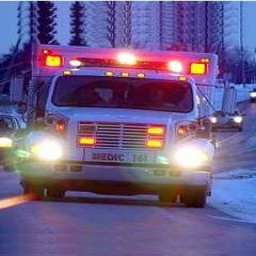
Label: ambulance